List of birds of the United States

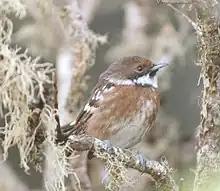
Hawaii elepaio

Characteristic features of parrots include a strong curved bill, an upright stance, strong legs, and clawed zygodactyl feet. Many parrots are vividly colored, and some are multi-colored. In size they range from to in length. Old World parrots are found from Africa east across south and southeast Asia and Oceania to Australia and New Zealand.